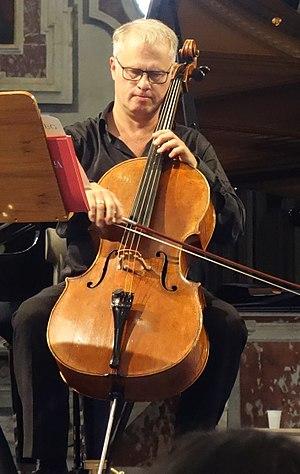
Torleif Thedéen est un violoncelliste suédois.